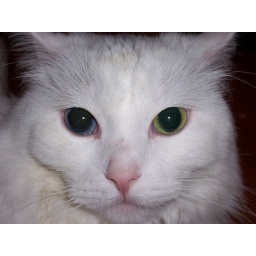
This cat use to run the house until Blue arrived. Now she lives in terror!